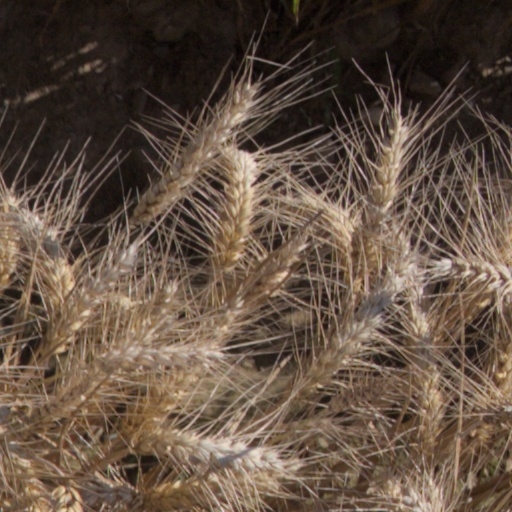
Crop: wheat